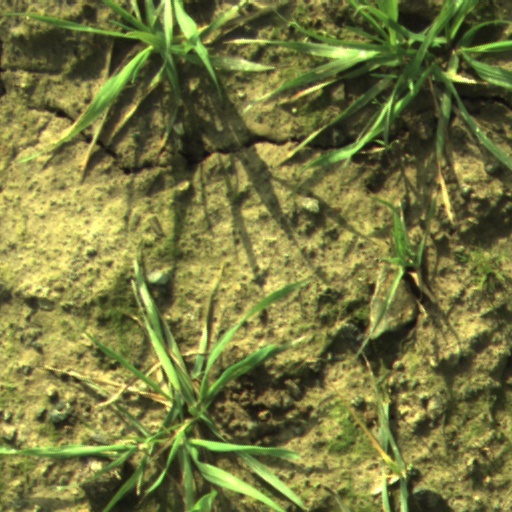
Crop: wheat